Atari Flashback

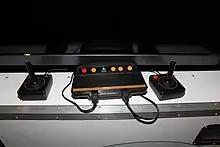
Atari Flashback 3

The Atari Flashback 3 was manufactured by AtGames and was released in September 2011. The Flashback 3 included 60 built-in Atari 2600 games, 2 joysticks, and a case design that was similar to the Flashback 2. Unlike its predecessors, the Flashback 3 used emulation. It could not be modded to play 2600 cartridges.